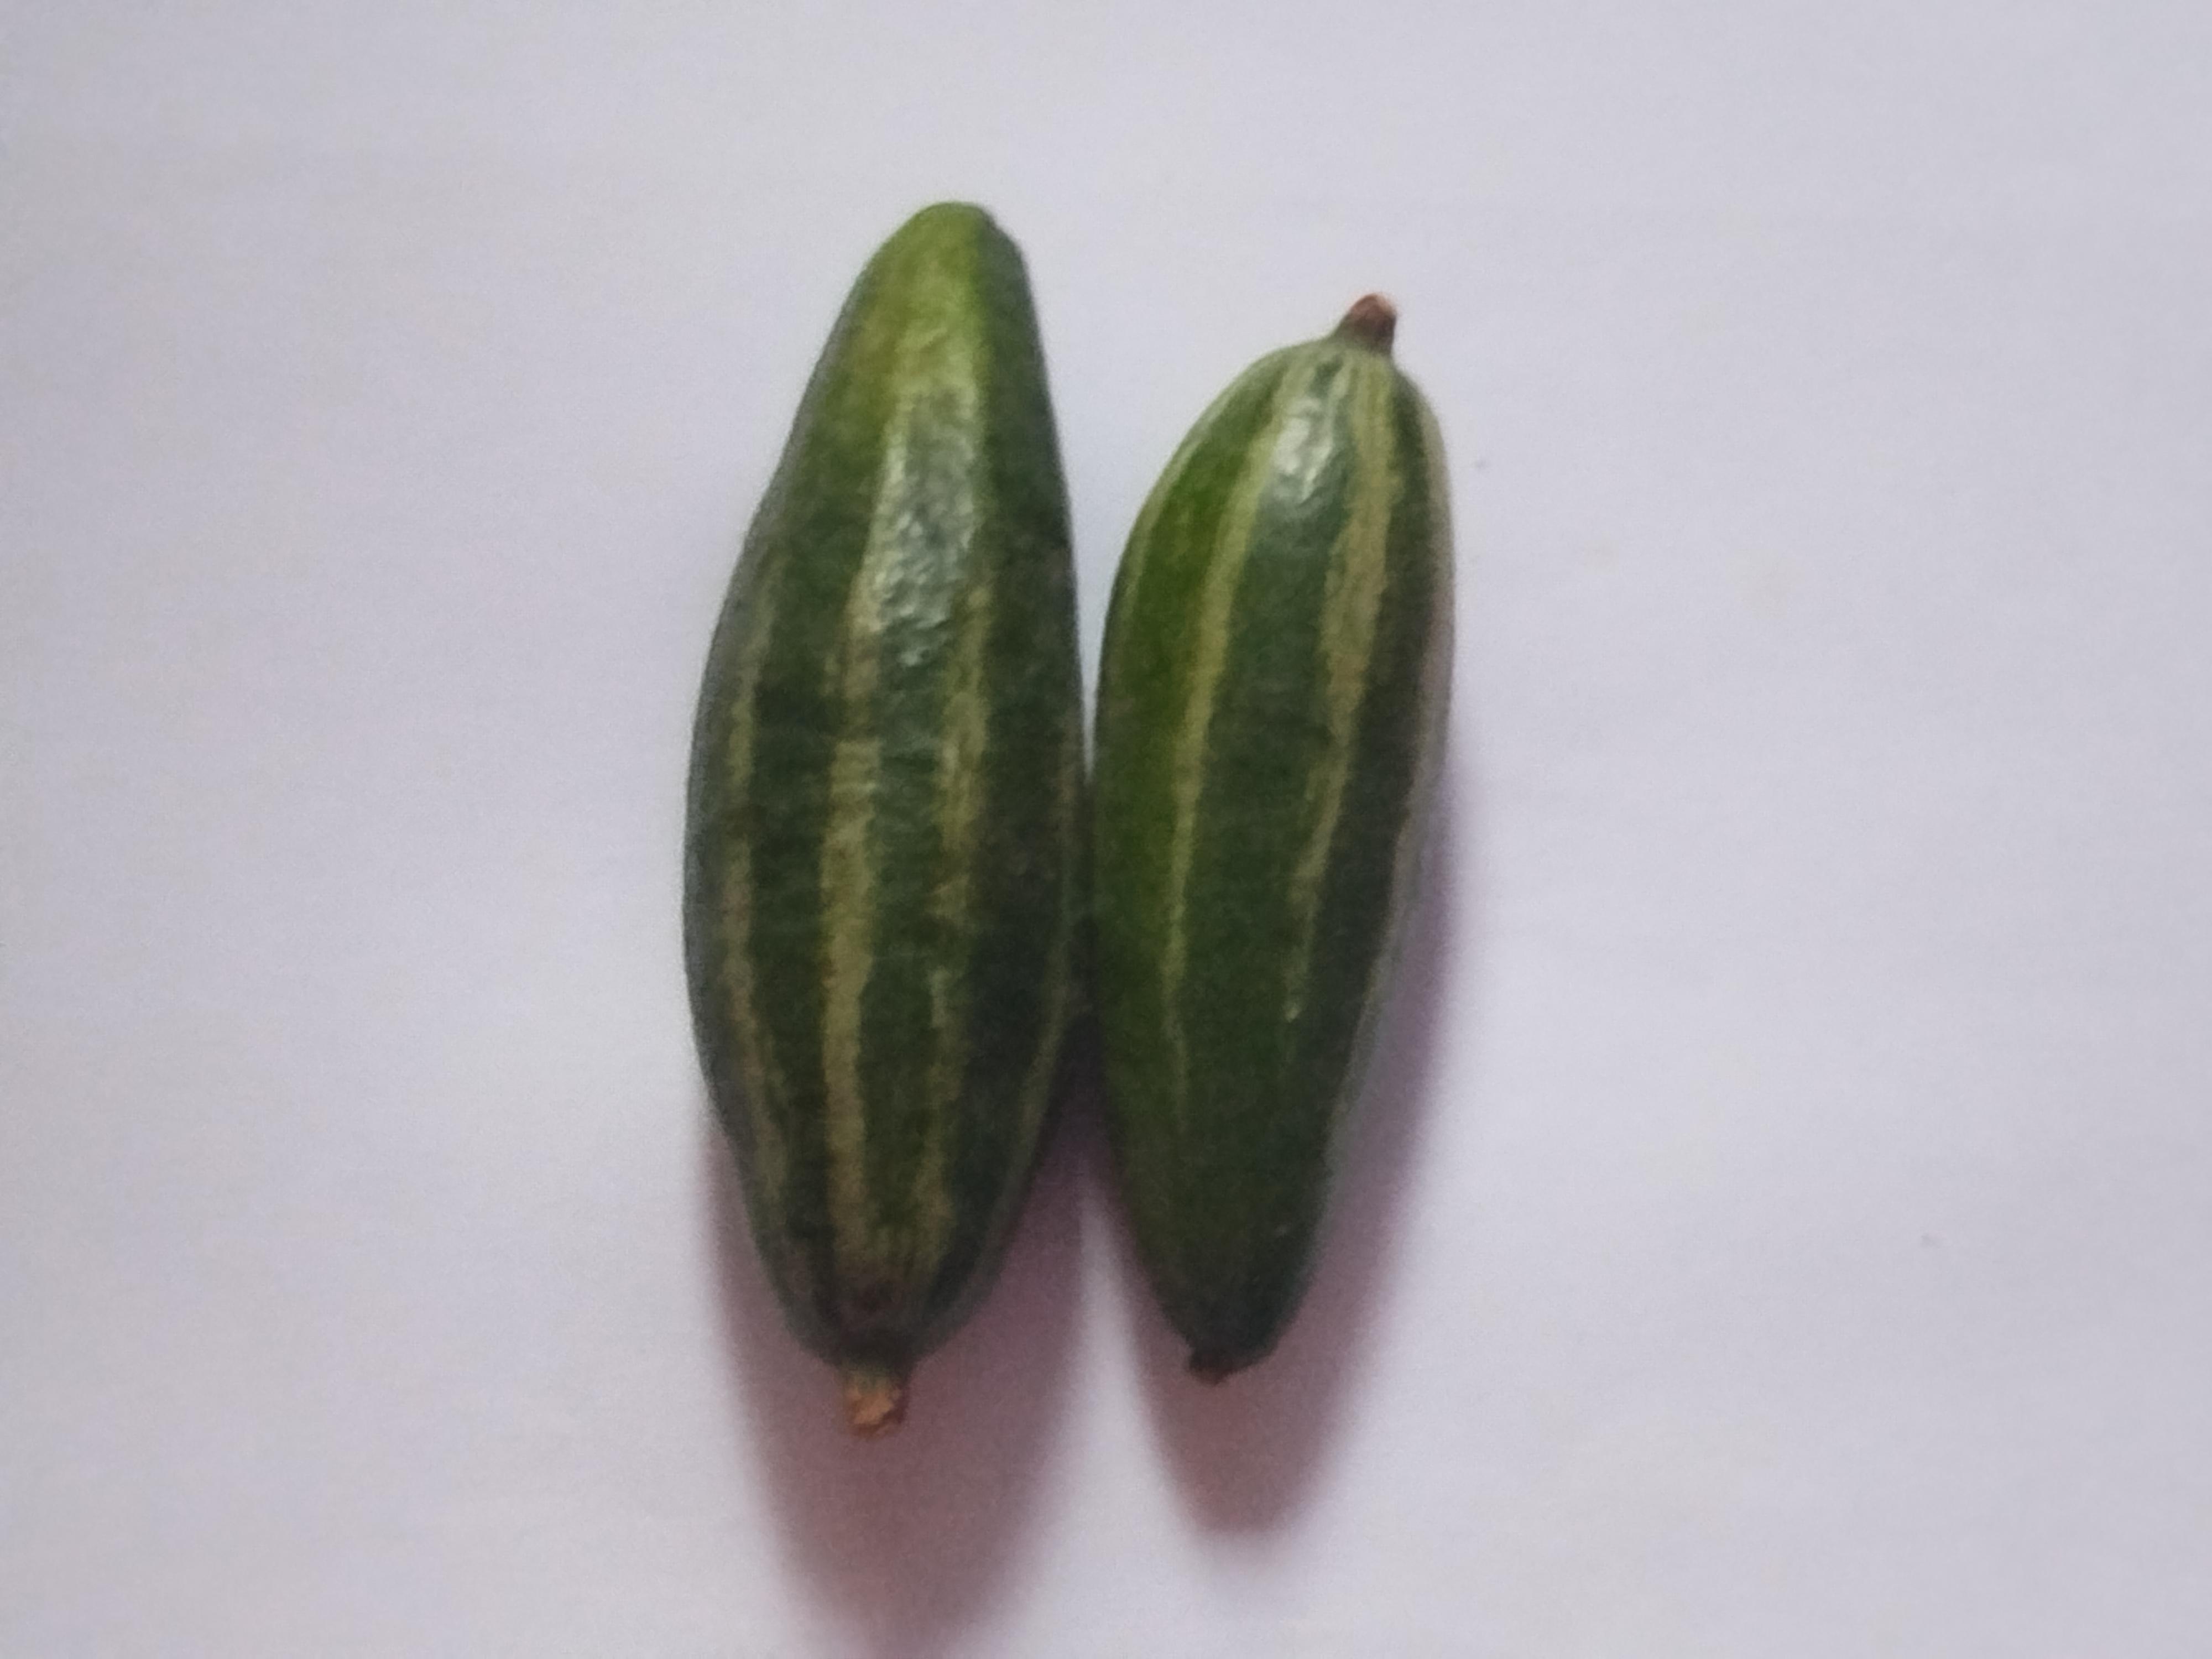
Label: Pointed gourd